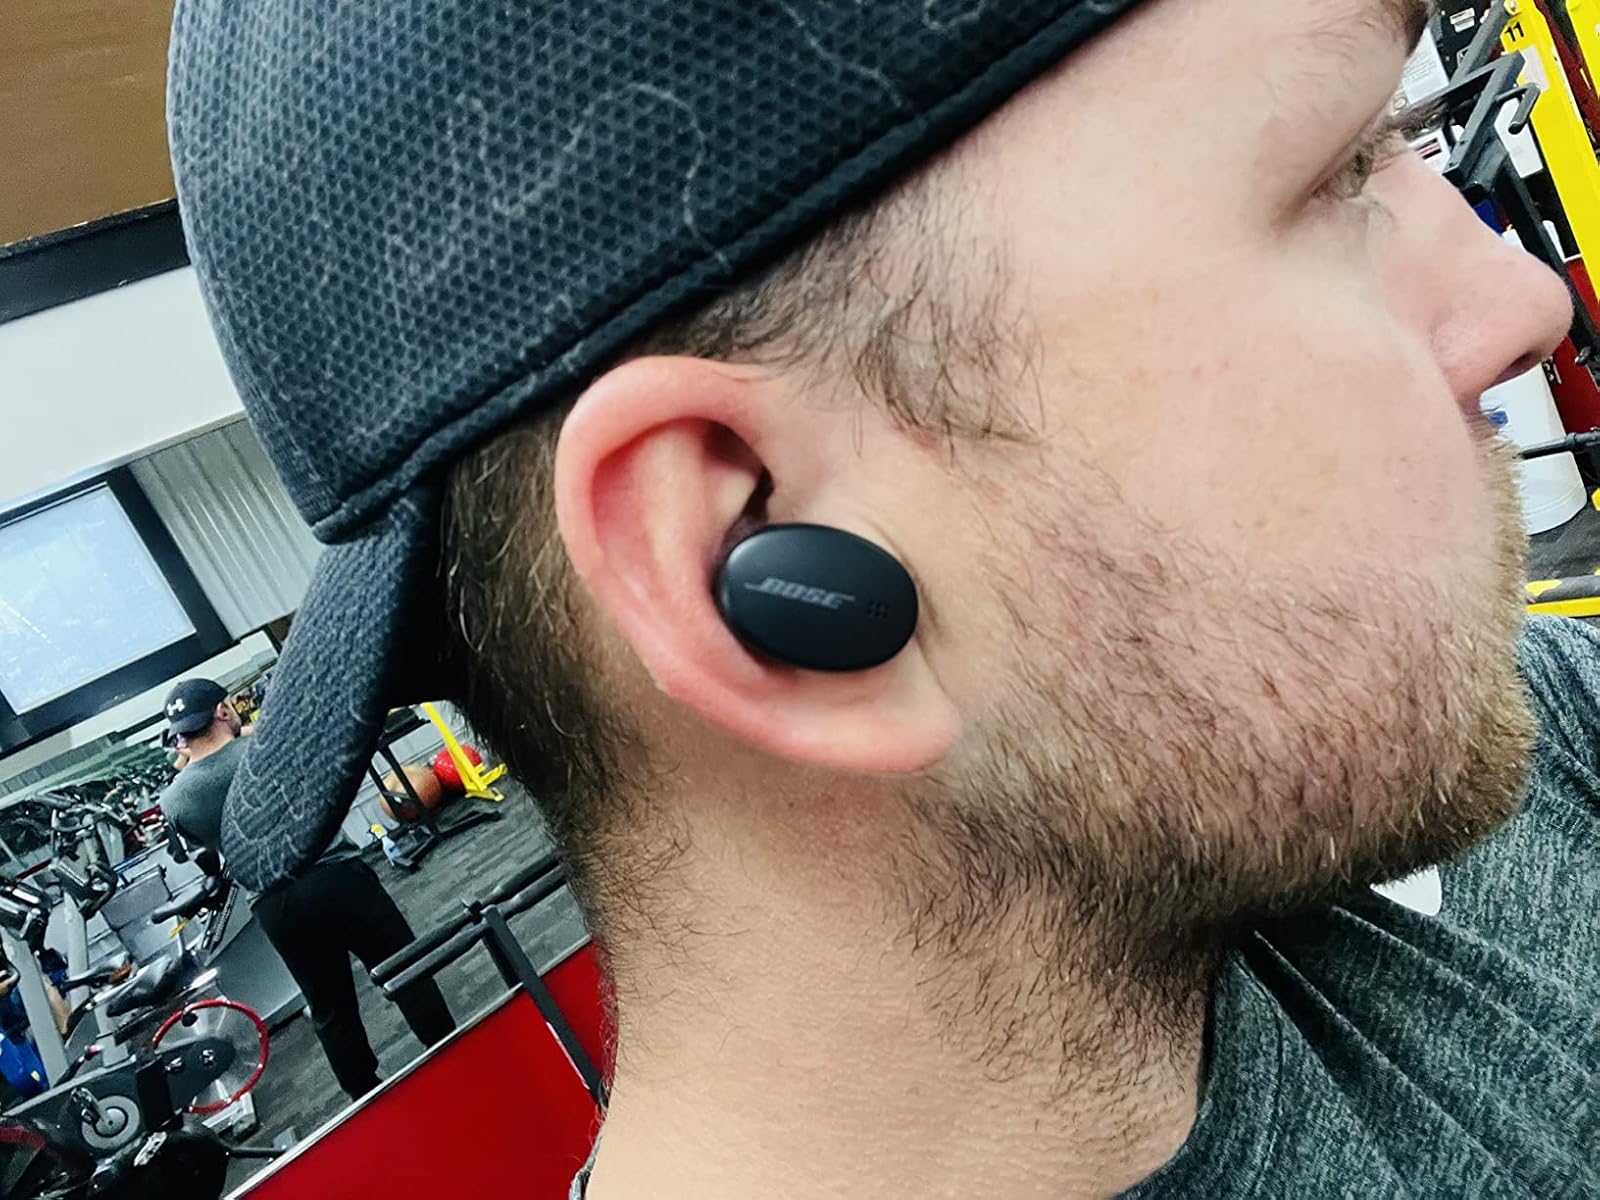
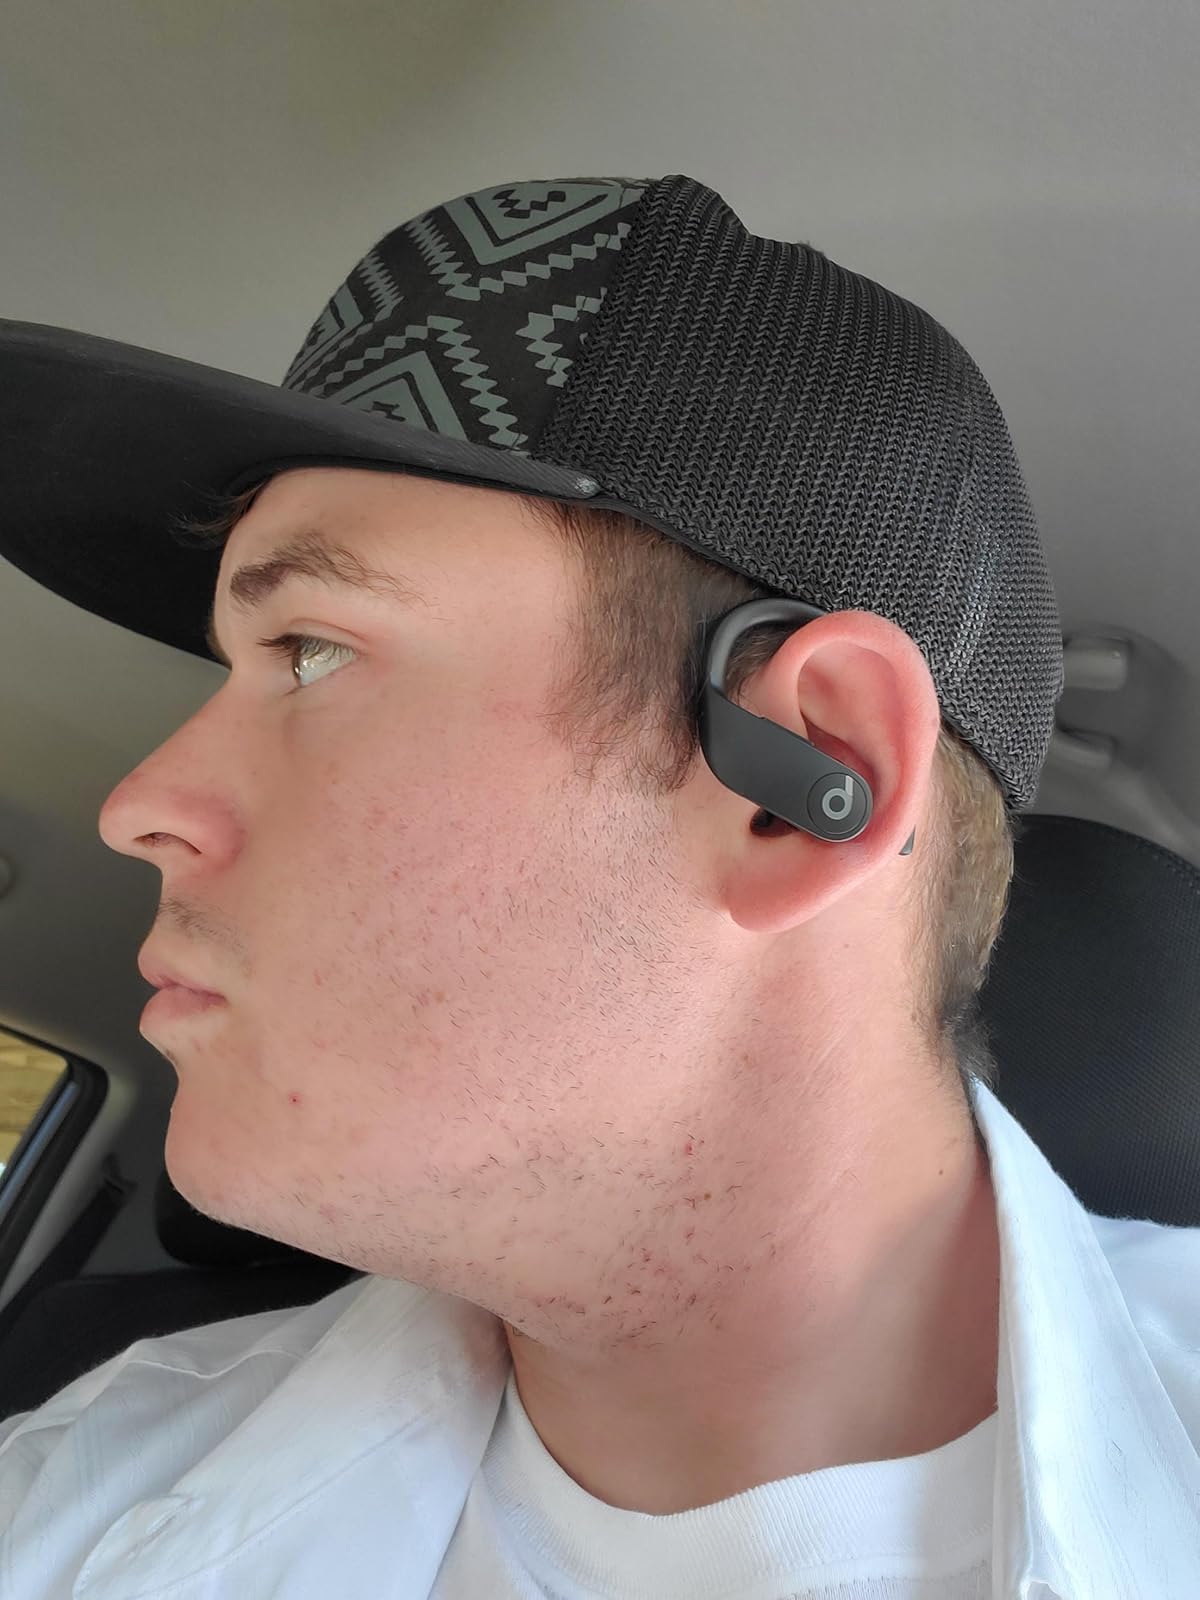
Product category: earbuds
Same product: no